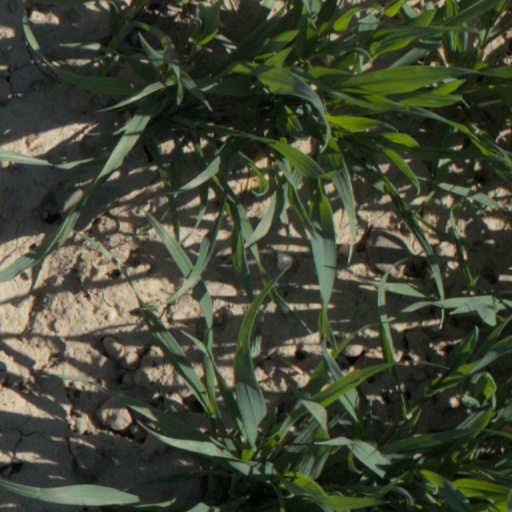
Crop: wheat